Pune district

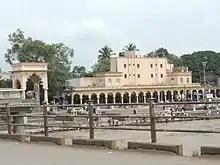
Alandi, on the Indrayani River

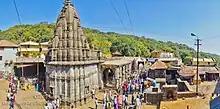
Bhimashankar temple is considered one of the twelve Jyotirlinga

The district's two major rail junctions are Pune Junction and Daund Junction. All rail lines through Pune are broad gauge double track, and are part of Indian Railways' Central Railway zone. The Pune–Mumbai line, the district's most important rail route, was built during the British Raj. Khandala and Lonavala are on this route, which has a number of daily high-speed trains. The Mumbai–Kolhapur line also passes through the district, and other major Indian cities are connected to Pune by rail.